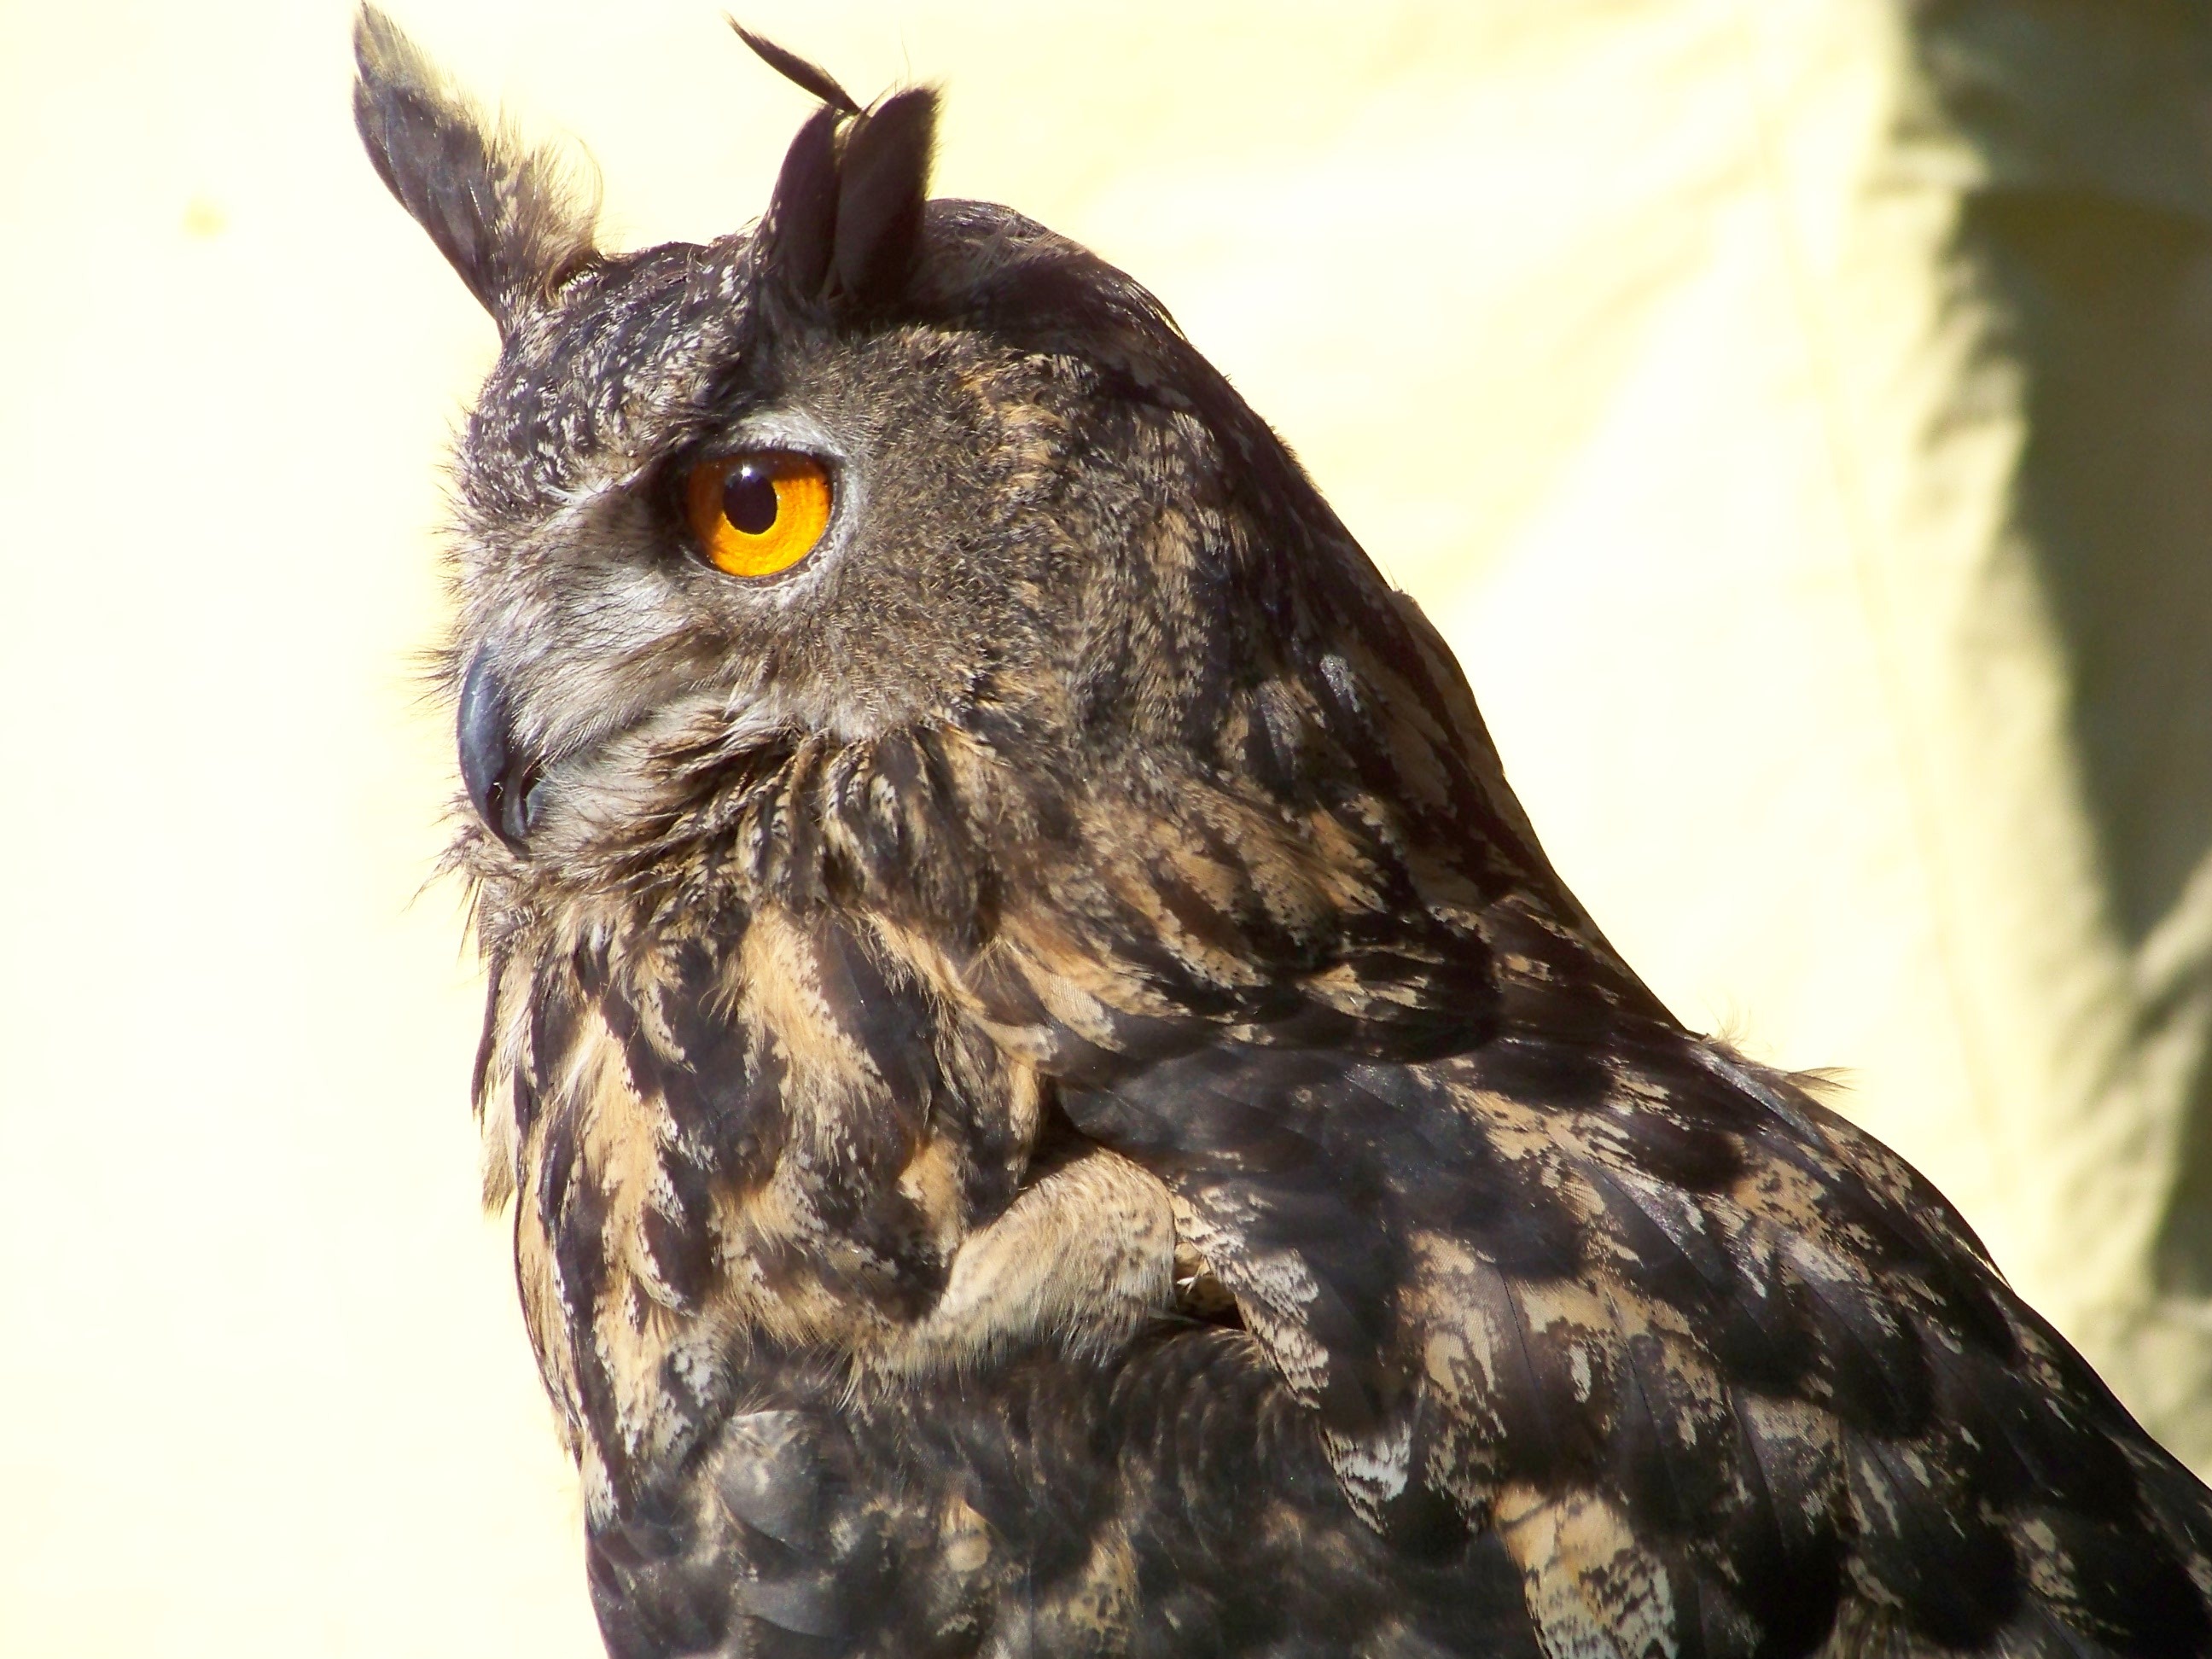
forest, bird, wing, night, view, wildlife, beak, close, owl, feather, fauna, bird of prey, close up, eyes, vertebrate, bill, nocturnal, wildlife photography, accipitriformes